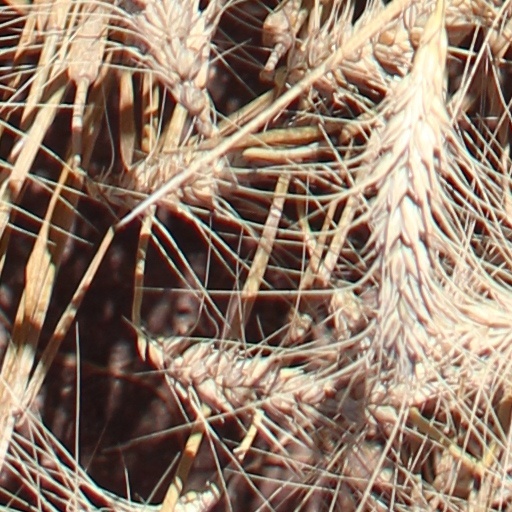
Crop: wheat